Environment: lab
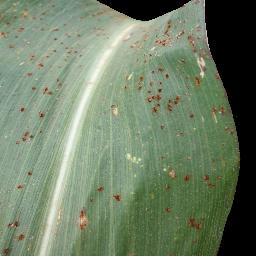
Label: common_rust